Richard Bentley

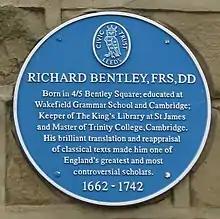
Plaque on Bentley Square, Oulton

Richard Bentley was born at his maternal grandparents' home at Oulton near Rothwell, Leeds, West Yorkshire, in northern England. A blue plaque near his birthplace commemorates the fact. His father was Thomas Bentley, a yeoman farmer of Oulton. His grandfather, Captain James Bentley, is said to have suffered for the Royalist cause following the English Civil War, leaving the family in reduced circumstances. Bentley's mother, the daughter of a stonemason, had some education, and was able to give her son his first lessons in Latin.